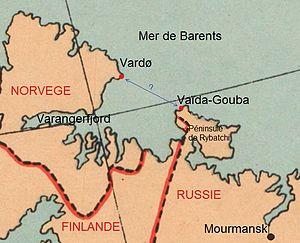
Carte montrant, en bleu, le lieu supposé de la disparition, le 1er octobre 1920, de Raymond Lefebvre, Jules Lepetit et Marcel Vergeat.
Louis Bertho dit Jules Lepetit, né le 15 avril 1889 à Nantes et disparu dans la région de Mourmansk vers le 1ᵉʳ octobre 1920, est un ouvrier terrassier, puis chauffeur, militant anarchiste et syndicaliste libertaire.
Raymond-Louis Lefebvre, né à Vire le 24 avril 1891 et présumé mort le 1ᵉʳ octobre 1920 en mer de Barents, au large de la péninsule de Rybatchi, est un écrivain et journaliste français, connu en tant que militant pacifiste, socialiste puis communiste.